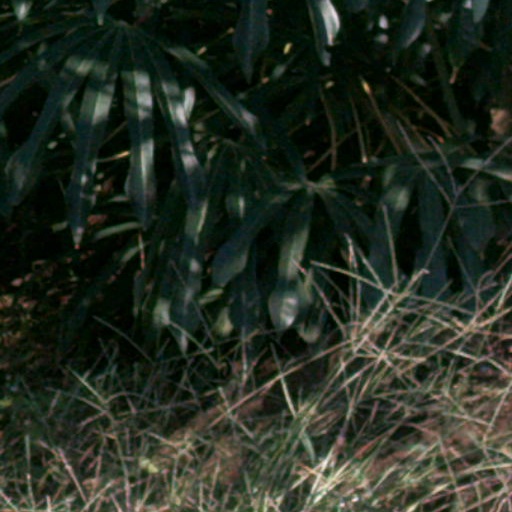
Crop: cassava